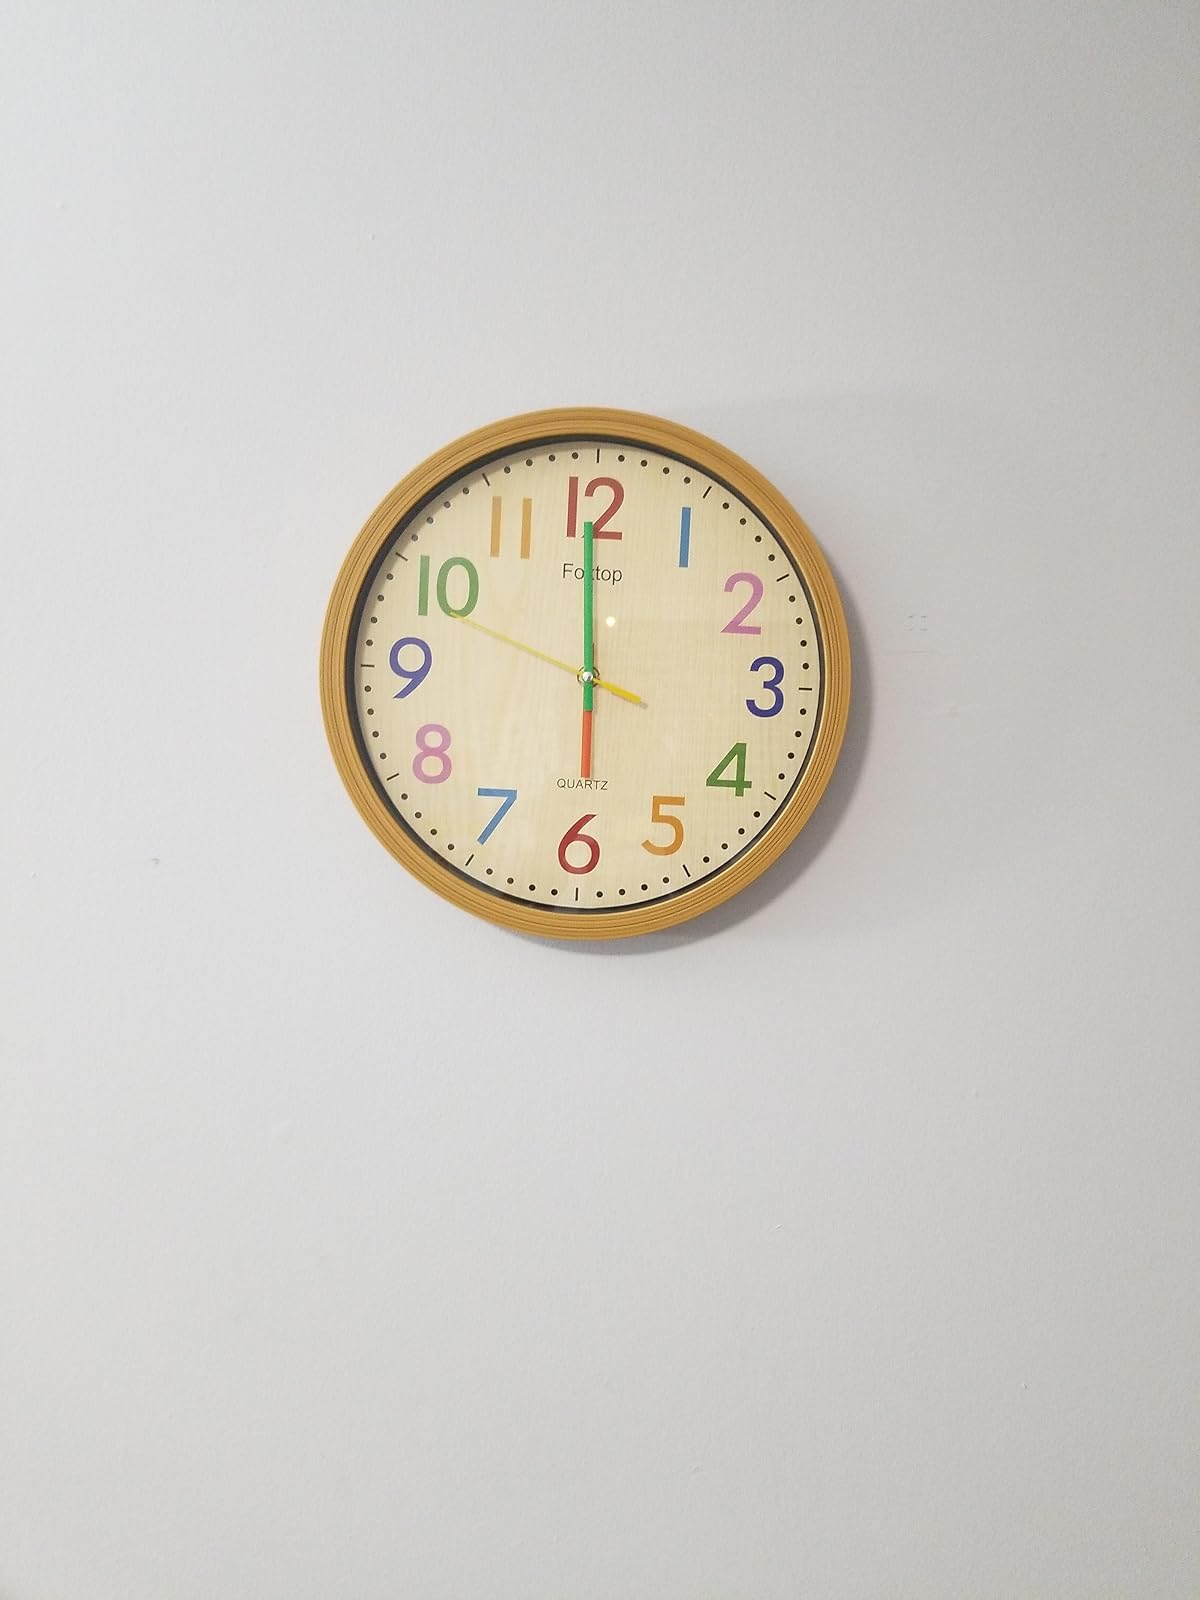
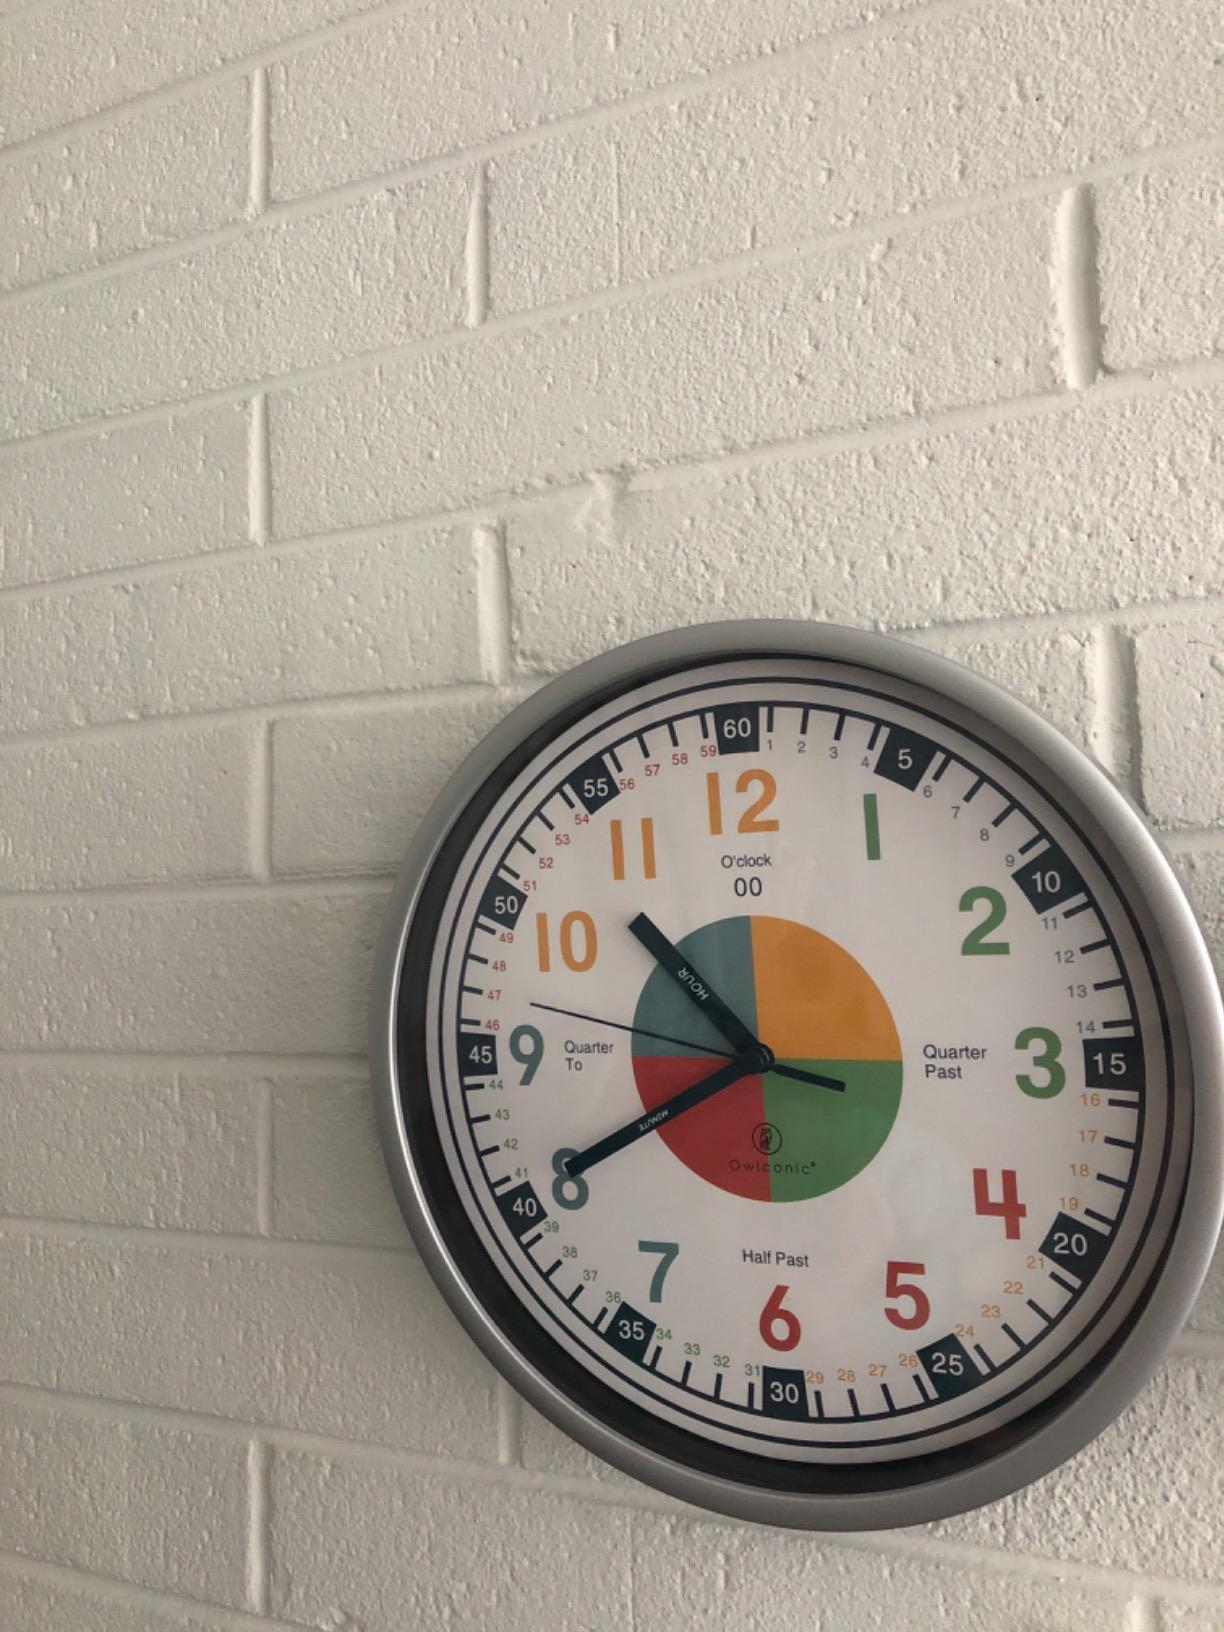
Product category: clock
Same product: no